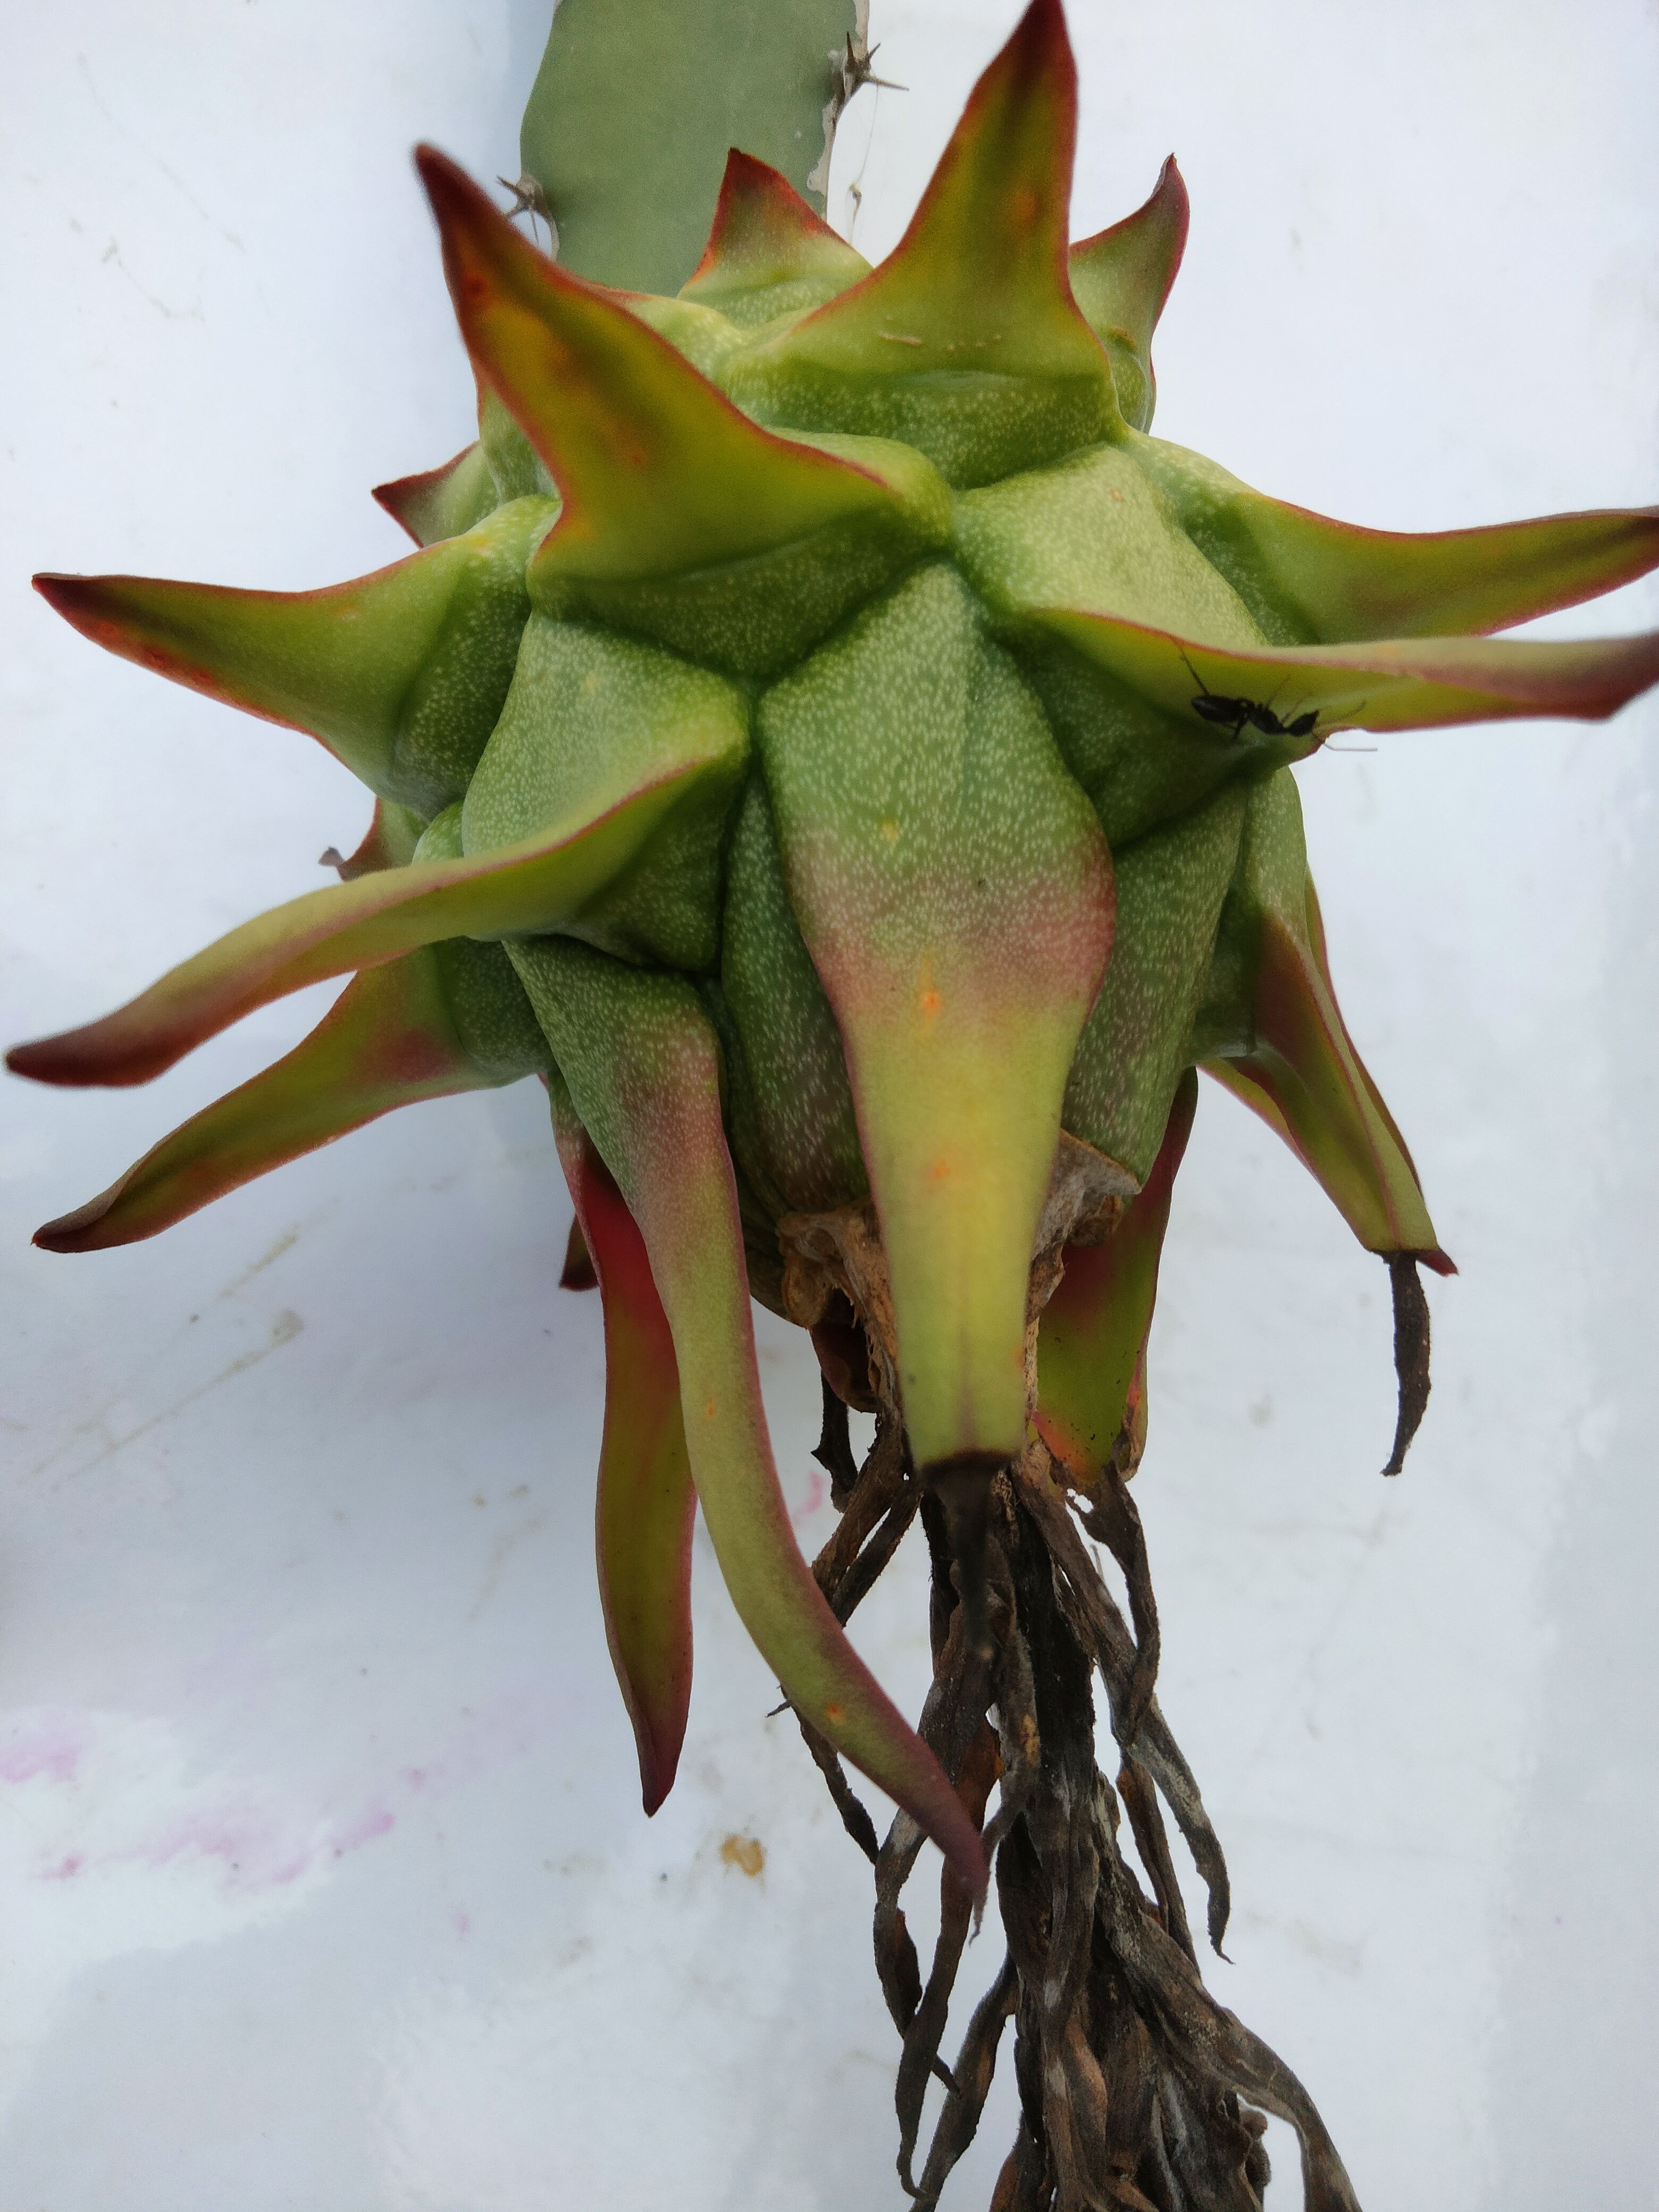
Label: Good fruit